Private museum

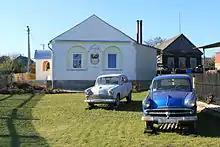
A private museum in Mir, Belarus.

A private museum is a collection, usually on a very limited topic and operated by individual enthusiasts, collectors, clubs or companies.